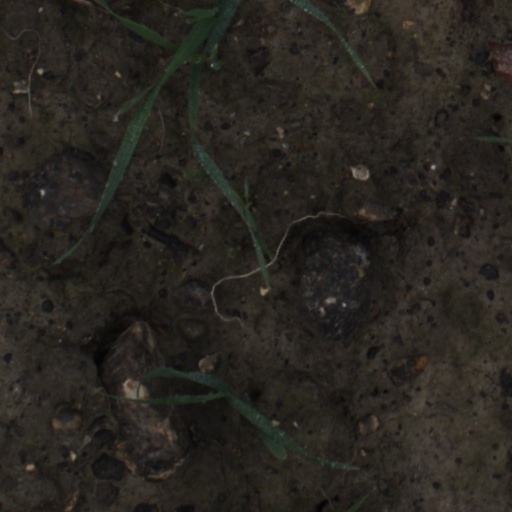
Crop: wheat